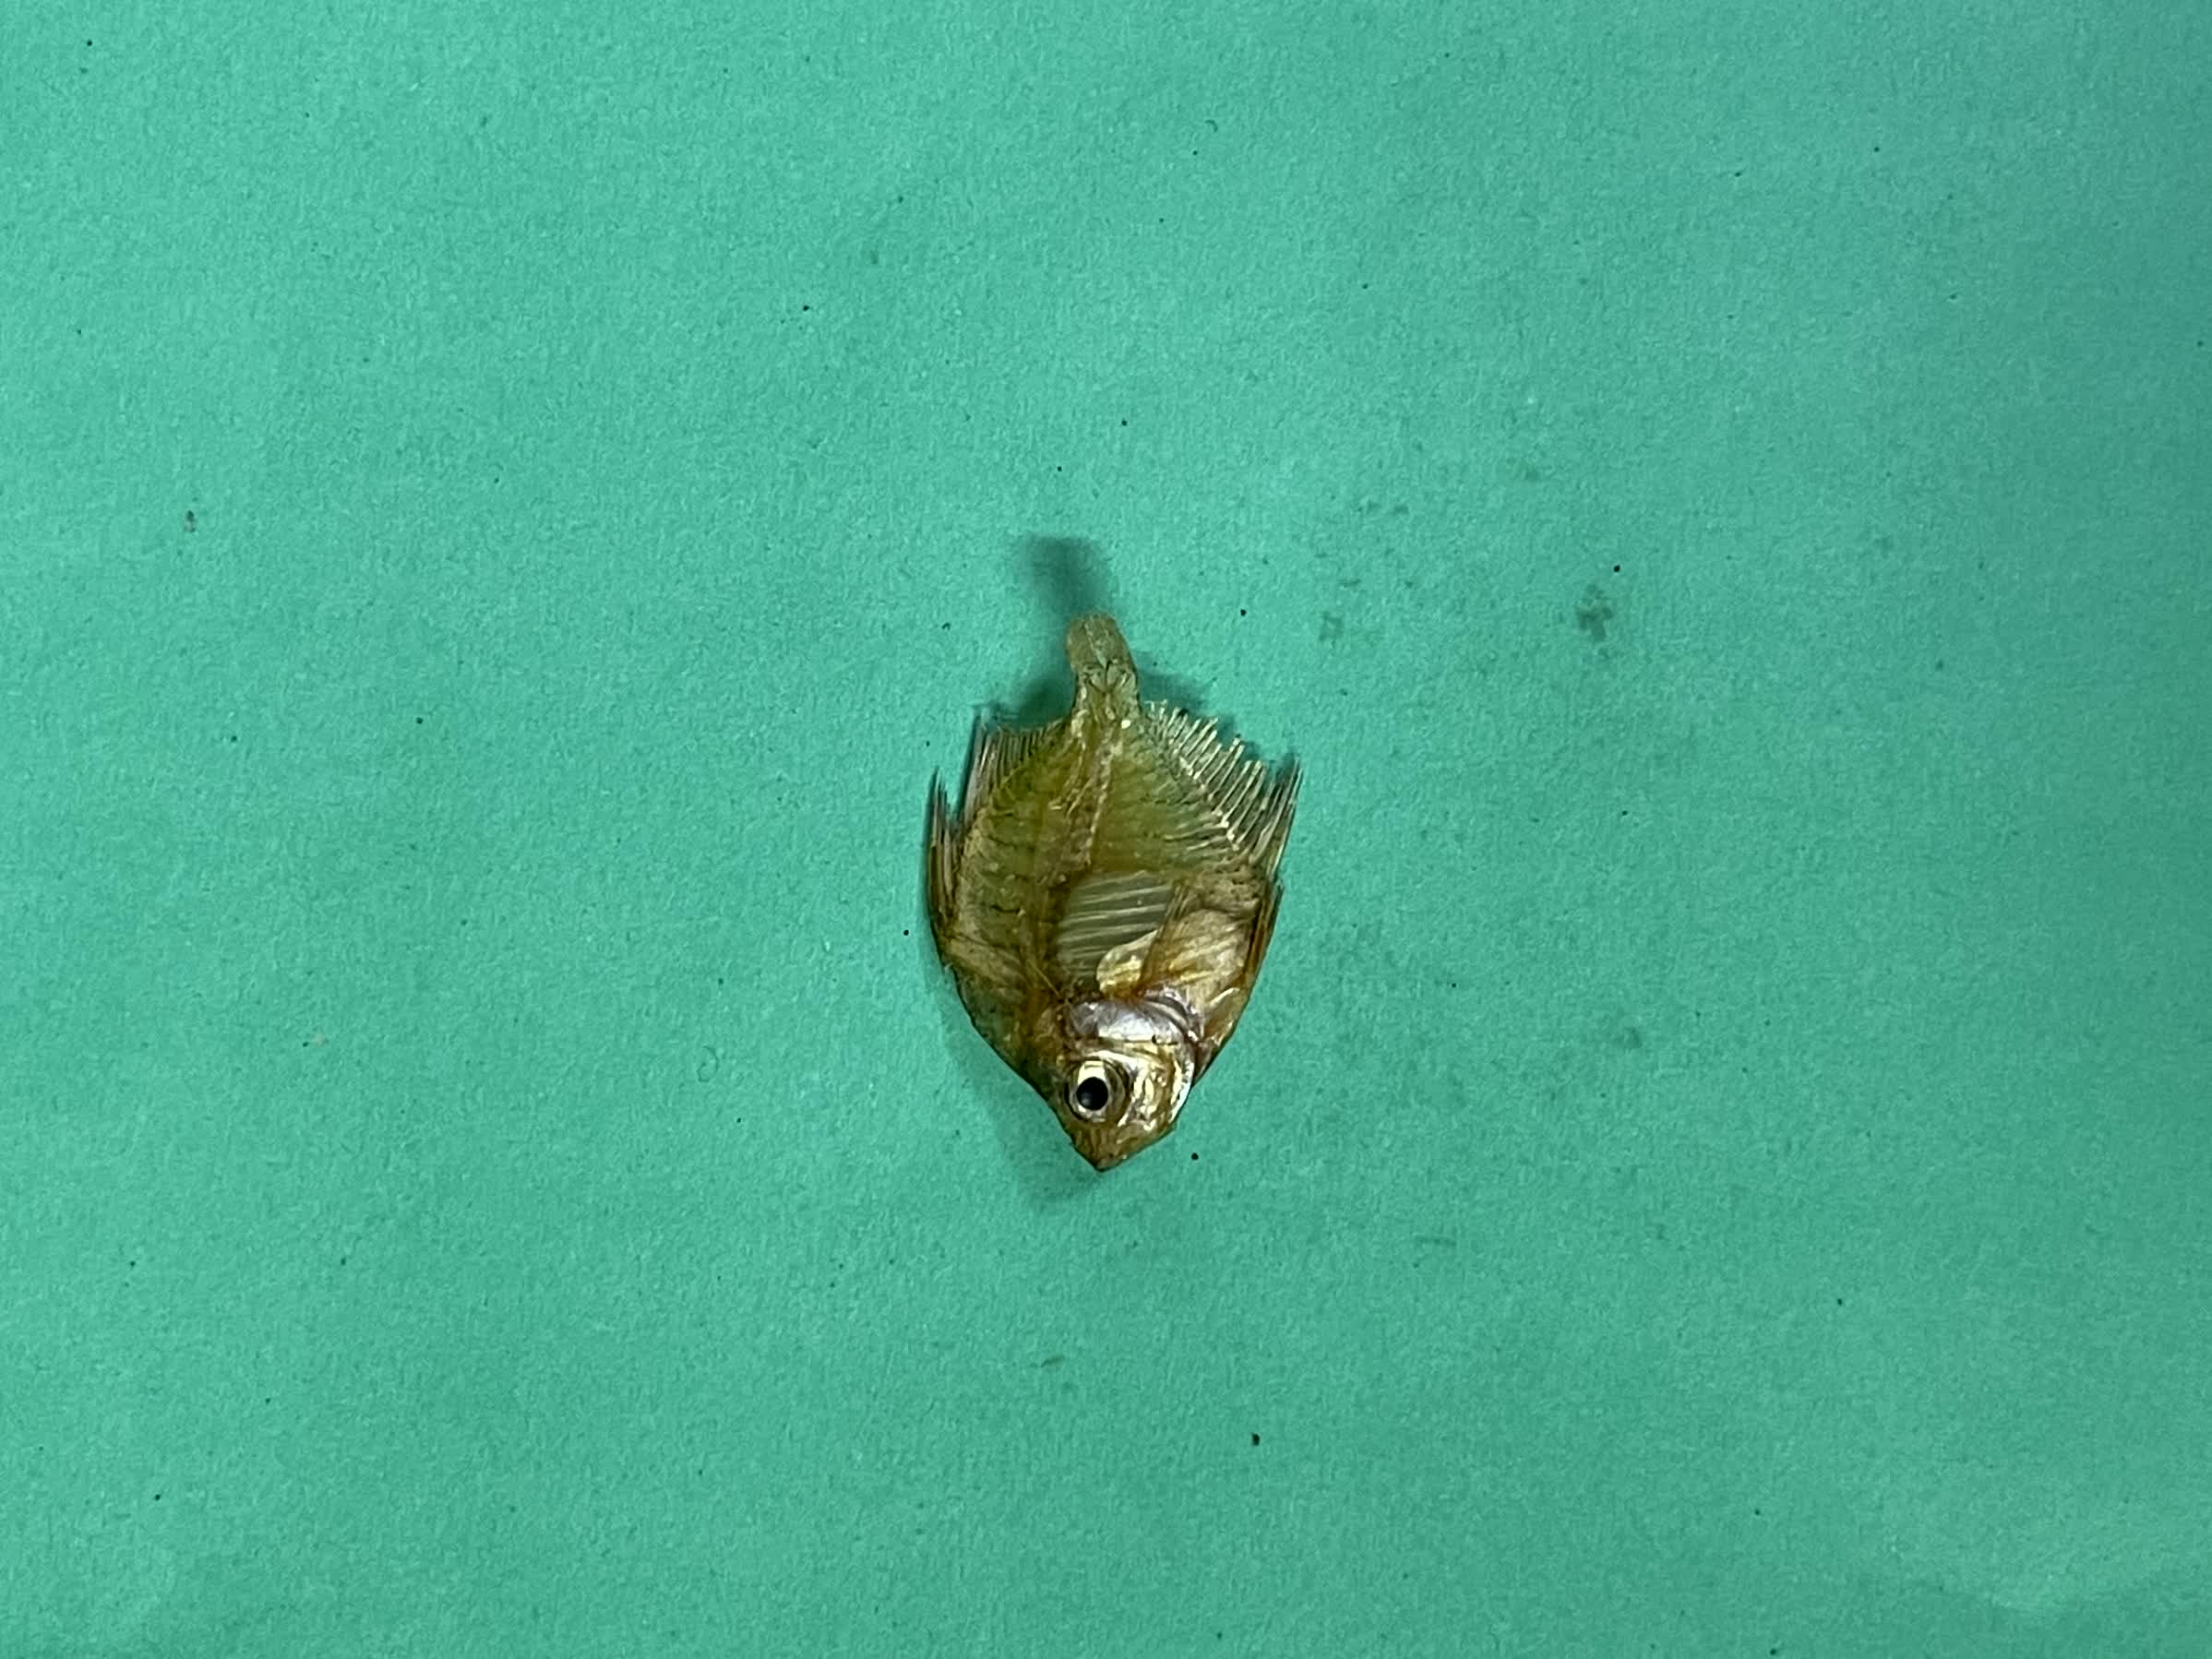
Species: Chanda